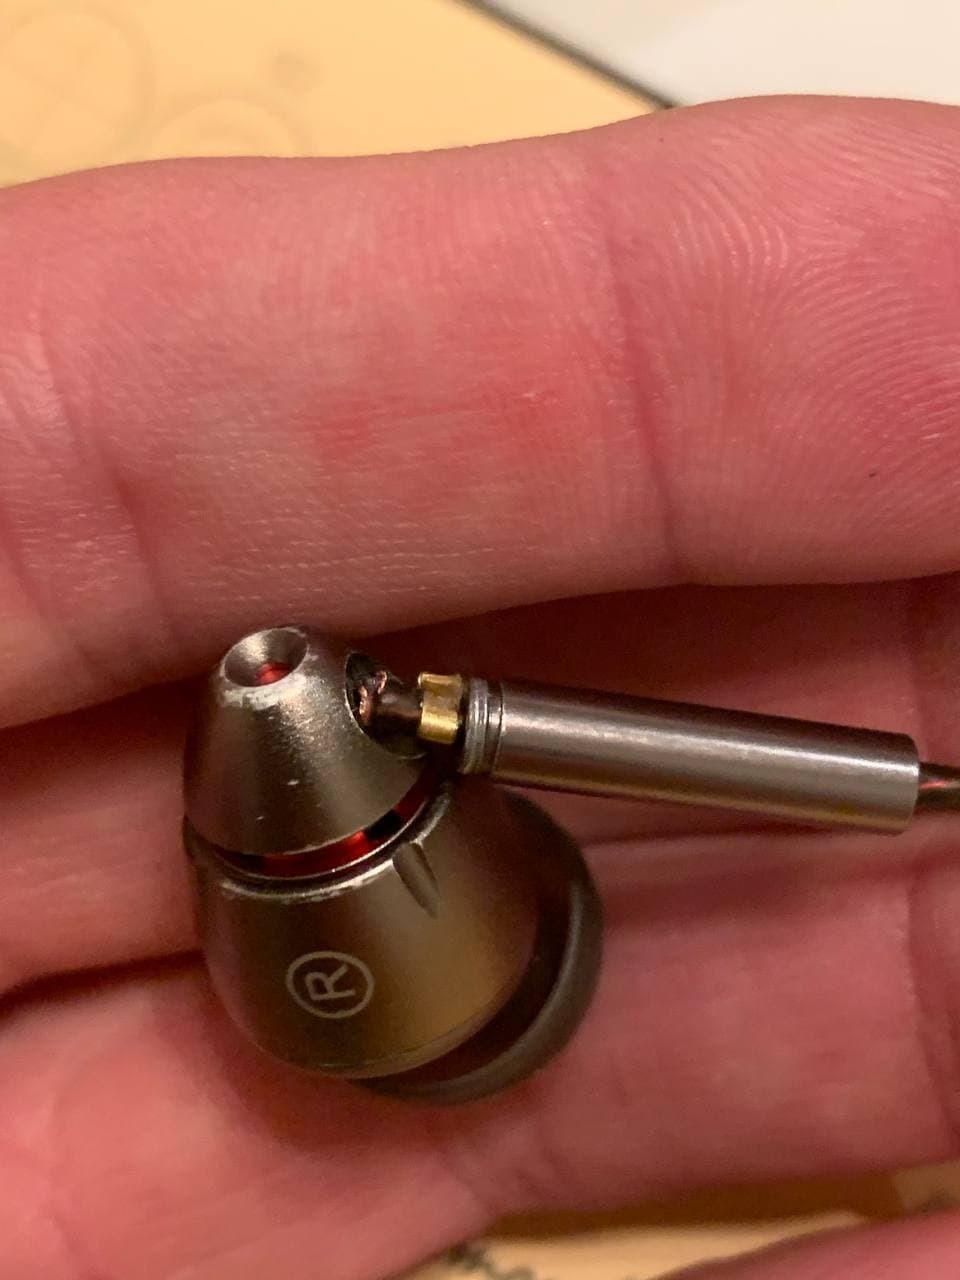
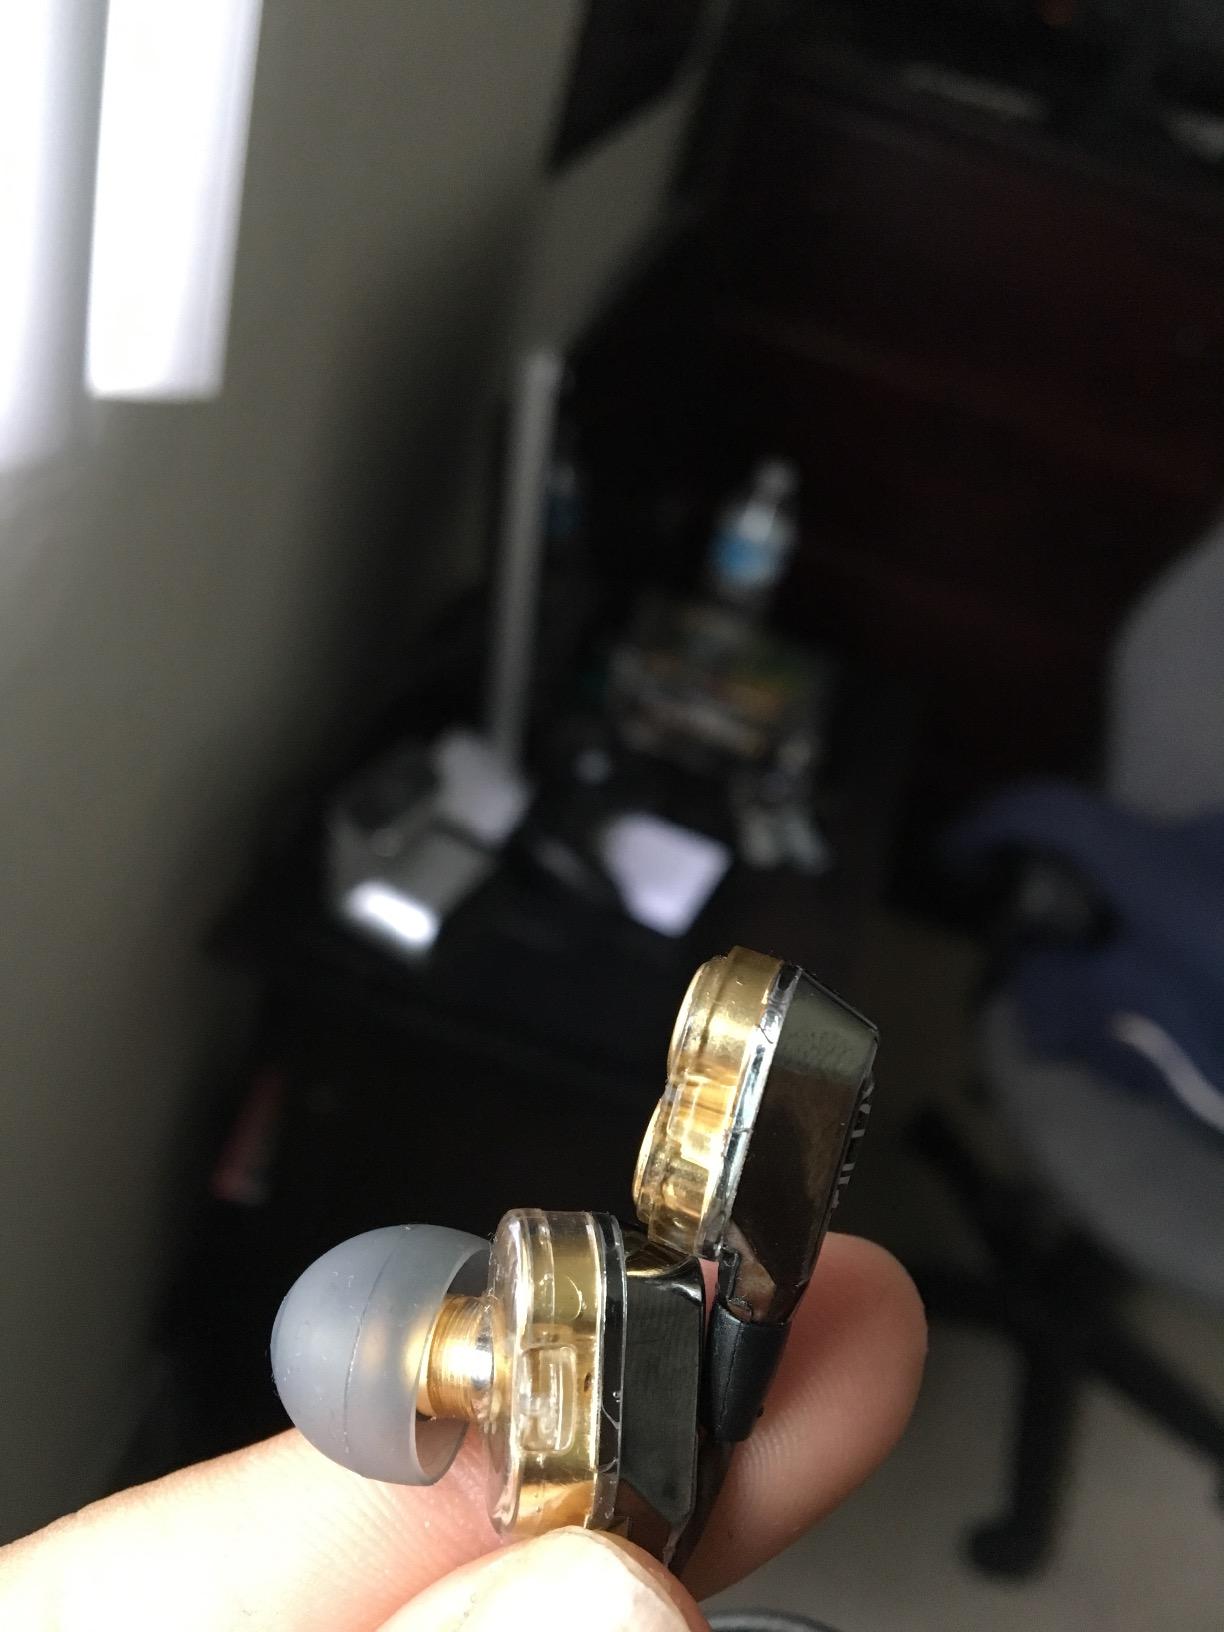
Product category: headphones
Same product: no